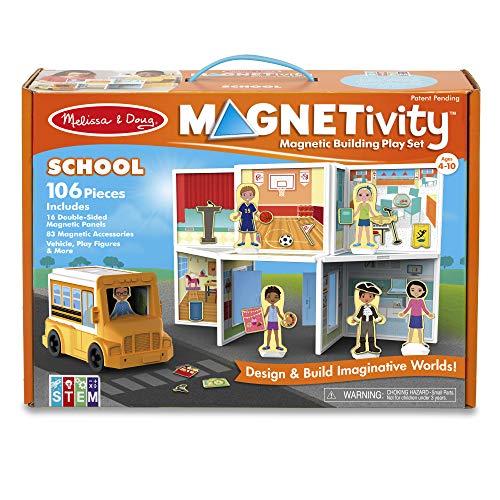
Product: Melissa & Doug Magnetivity Magnetic Tiles Building Play Set – School with School Bus Vehicle (106 Pieces, STEM Toy, Great Gift for Girls and Boys - Best for 4, 5, 6, 7, 8 Year Olds and Up)
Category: Toys & Games | Dress Up & Pretend Play | Pretend Play | Magnetic & Felt Playboards
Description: One-piece magnetivity magnetic building play set with a school theme lets kids design, build, and play with their own school again and again.
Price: $44.32
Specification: ProductDimensions:11x4.5x15inches|ItemWeight:3.64pounds|ShippingWeight:4.41pounds(Viewshippingratesandpolicies)|ASIN:B07VQJ35T2|Itemmodelnumber:30657|Manufacturerrecommendedage:4-10years